Tel Dothan

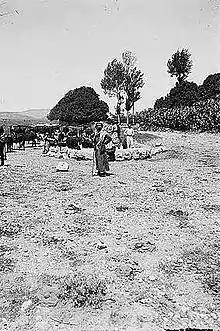
Northern views. Joseph's Well at Dothan

The plain near Dothan is also mentioned in the apocryphal Book of Judith.